Caterpillar 924G

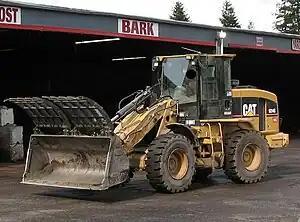

Caterpillar 924G is a small size wheel loader manufactured by Caterpillar Inc. Introduced in the year 2000, it remained in production until 2008. It weighs up to and is powered by a 6L 3056E engine. The Caterpillar 924G is the first loader in the nine-twenty-four series to feature the Versalink 1 piece boom, which offers greater strength and superior visibility for the operator compared to early designs. The 924G was replaced by the 924H in 2008.